Guardians of Oz

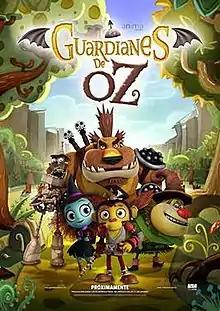
Mexican theatrical release poster

Guardians of Oz (released internationally as Wicked Flying Monkeys) is a 2015 animated adventure film, directed by Alberto Mar and executive produced by Jorge Gutierrez. The film was produced by Ánima Estudios, Discreet Arts, and distributed by FilmSharks International. The film is the first English-language and flagship CG production for Ánima Estudios, as well as the studio's biggest production and is described as Mexico's biggest animated production. Mexico's take on the early 20th century "Wizard of Oz" books by L. Frank Baum, it features an original story and new characters, and was released theatrically on 10 April 2015 in Mexico.